Lilly King

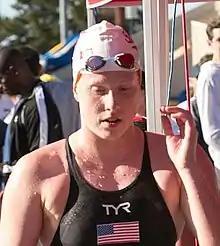
King in 2018

Lillia Camille King (born February 10, 1997) is an American competitive swimmer who specialized in breaststroke. At the 2016 Summer Olympics, she won the gold medal in the 100-meter breaststroke competition and also won a gold medal in the 4x100 meter medley relay, in which she swam the breaststroke leg. At the 2020 Summer Olympics, King won a silver medal in the 4x100 meter medley relay for her efforts in the prelims, the silver medal in the 200-meter breaststroke, and the bronze medal in the 100-meter breaststroke. At the 2024 Summer Olympics, she won a gold medal in the 4x100 meter medley relay, where she swam the breaststroke leg. She is the current world record holder in the long course 100-meter breaststroke.